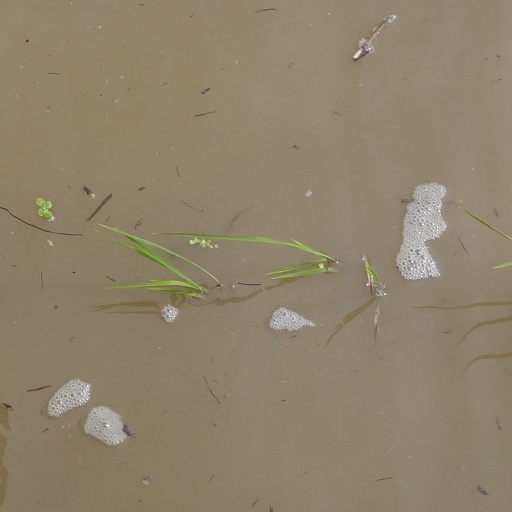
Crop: rice